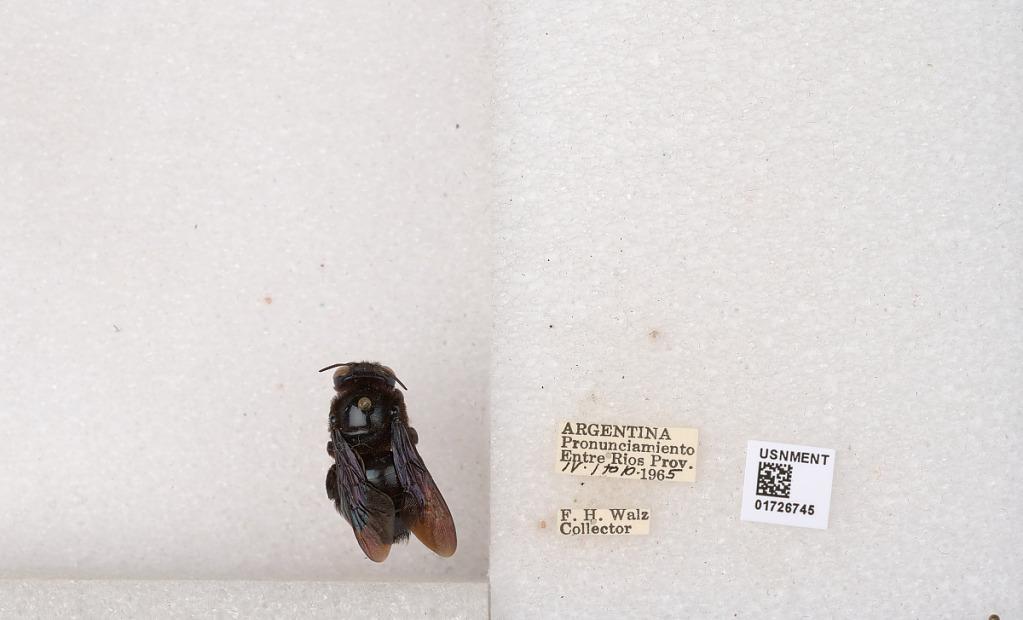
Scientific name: Xylocopa (Schonnherria) macrops Lepeletier
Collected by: F. Walz
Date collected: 1965-4-1
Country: Argentina
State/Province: Entre Rios
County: Uruguay
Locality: Pronunciamiento